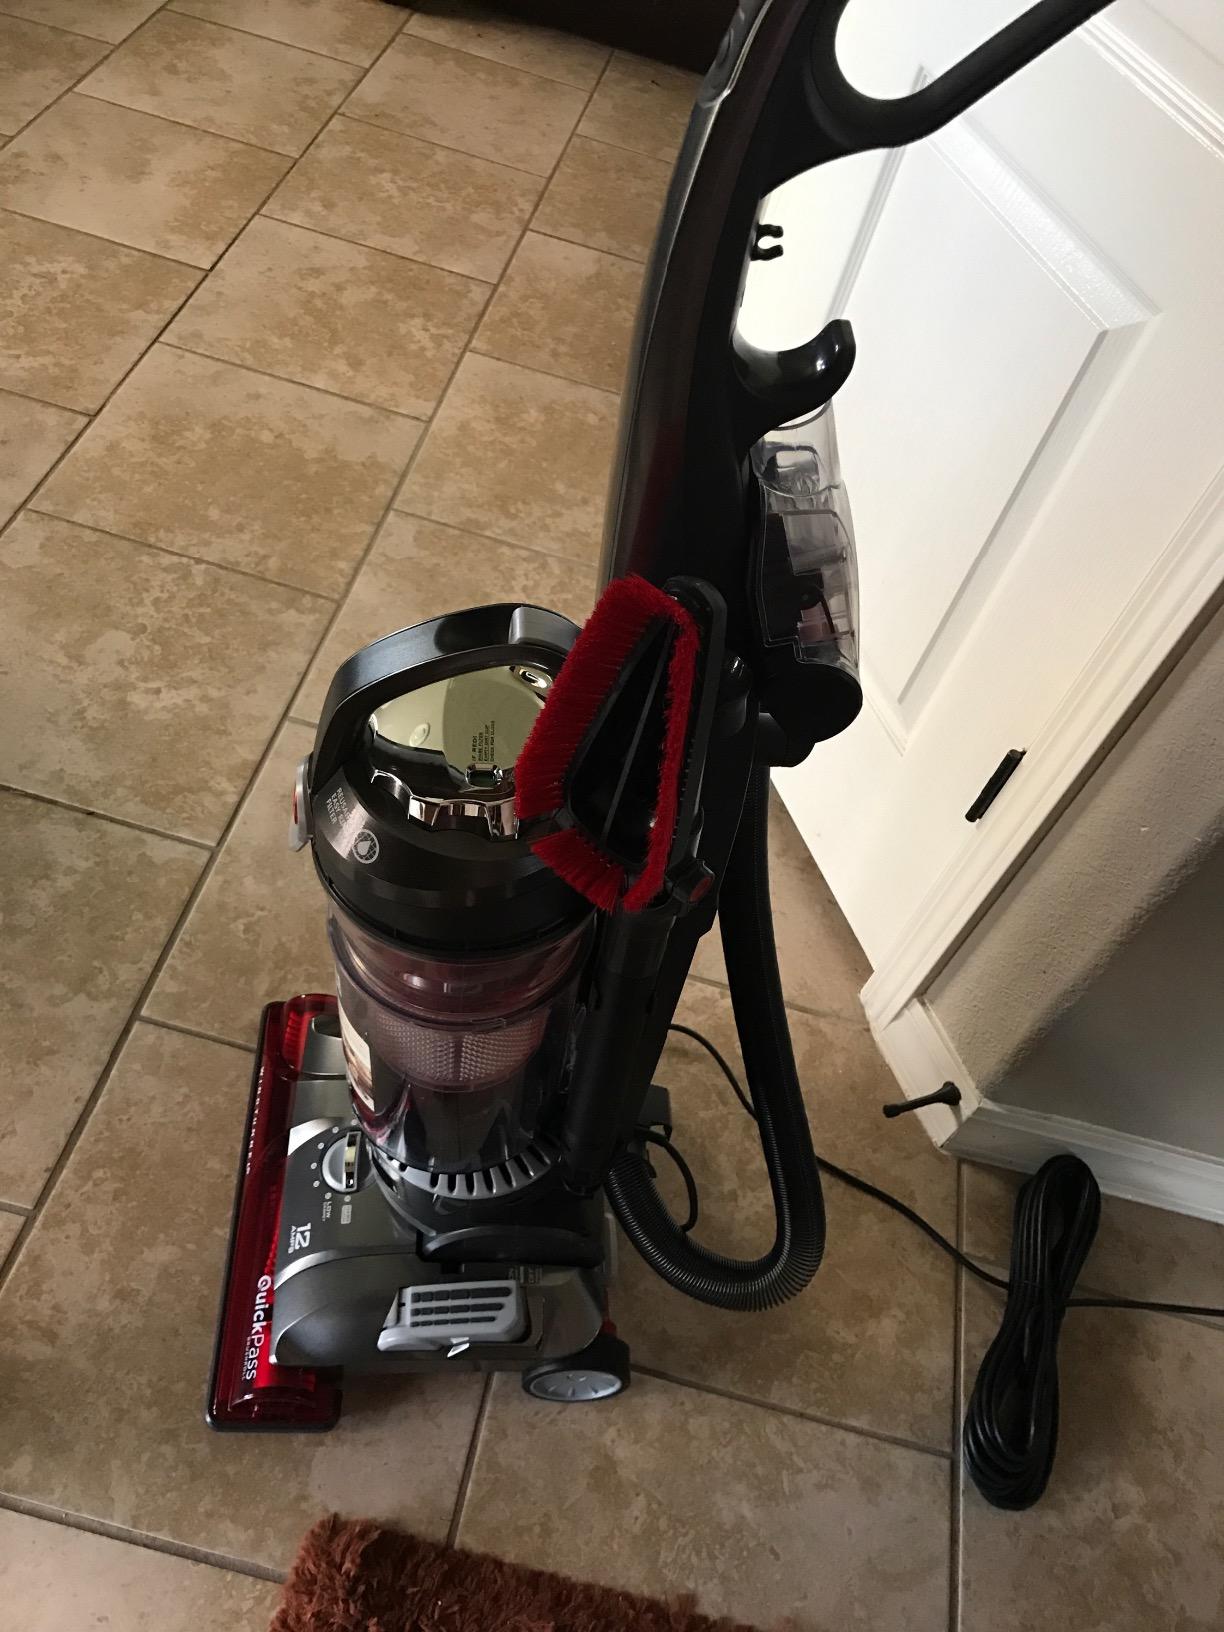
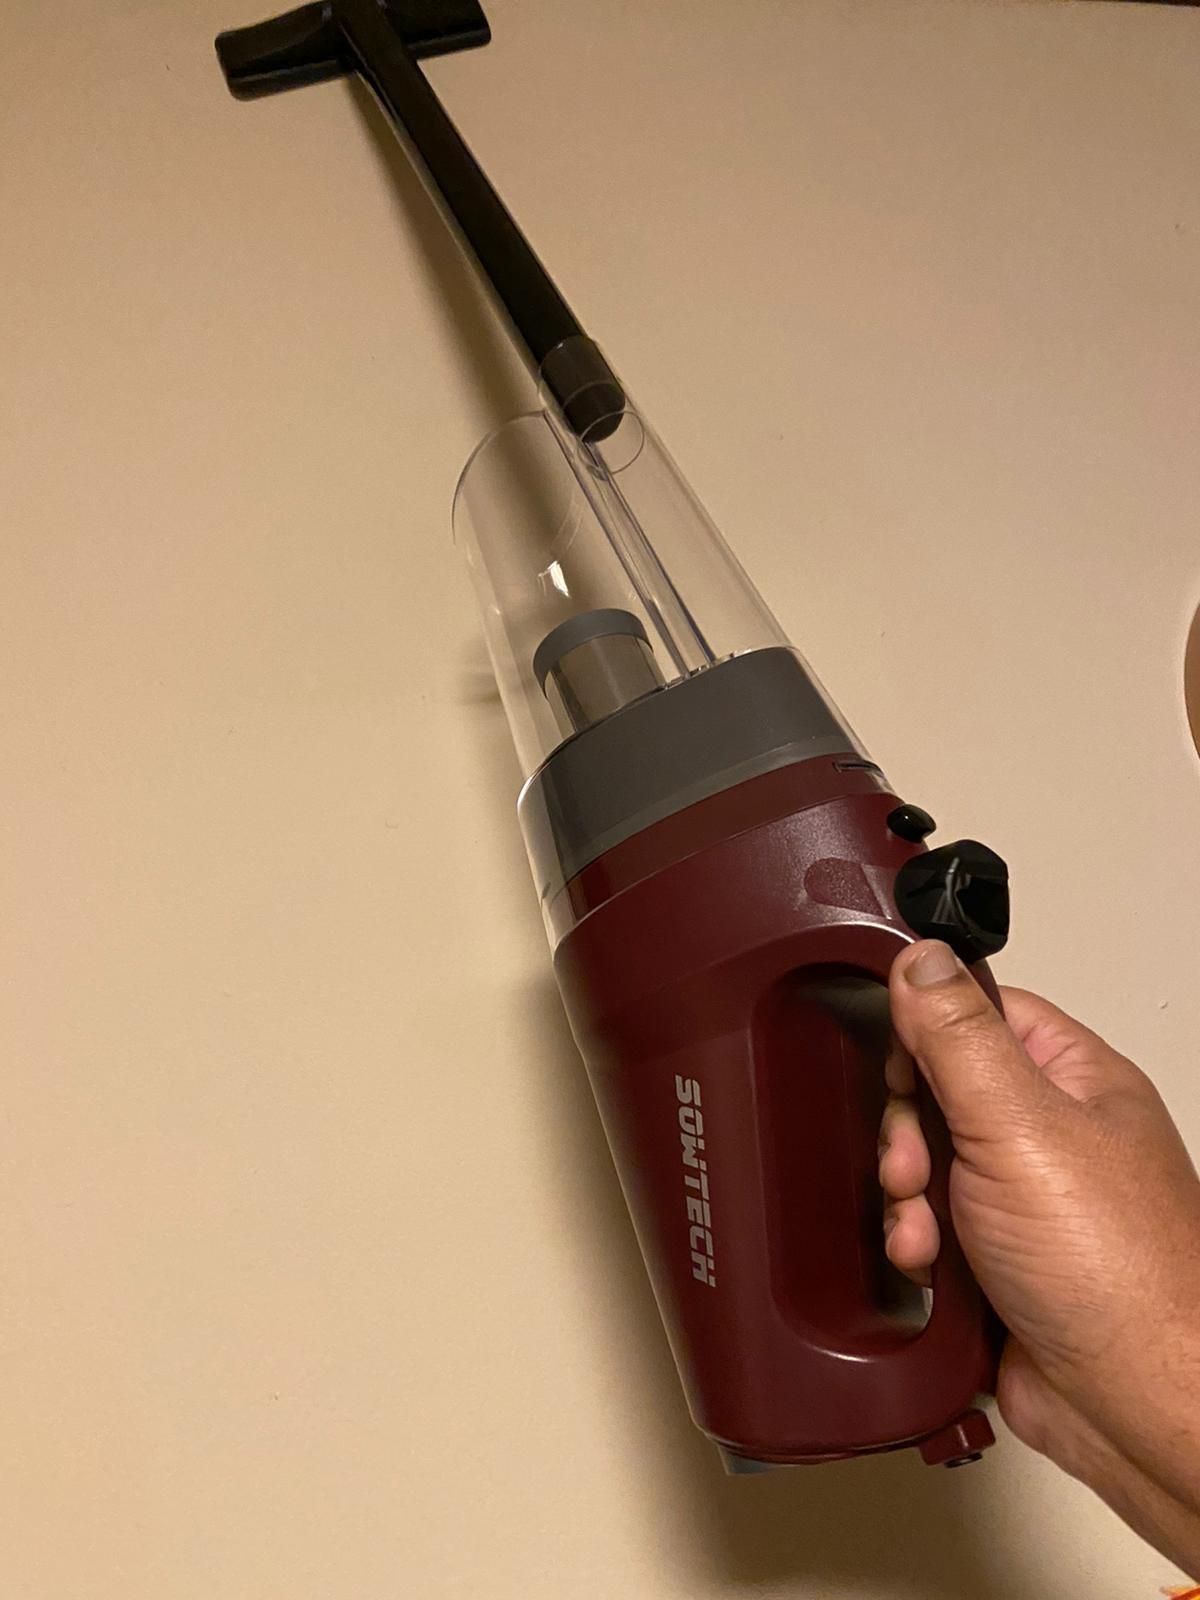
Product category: items_vacuum
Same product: no